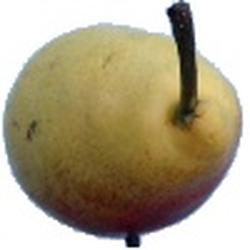
Label: Pear